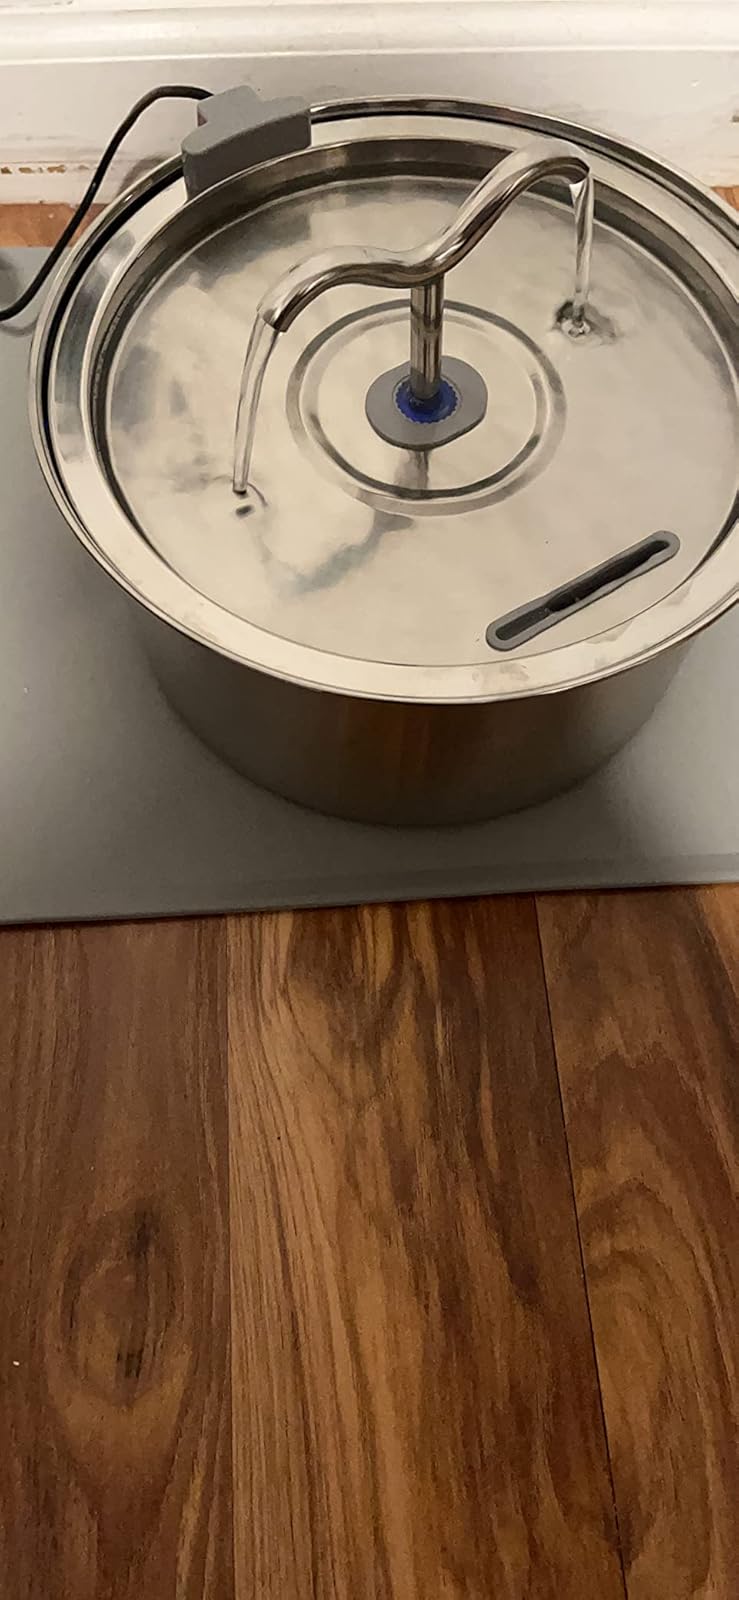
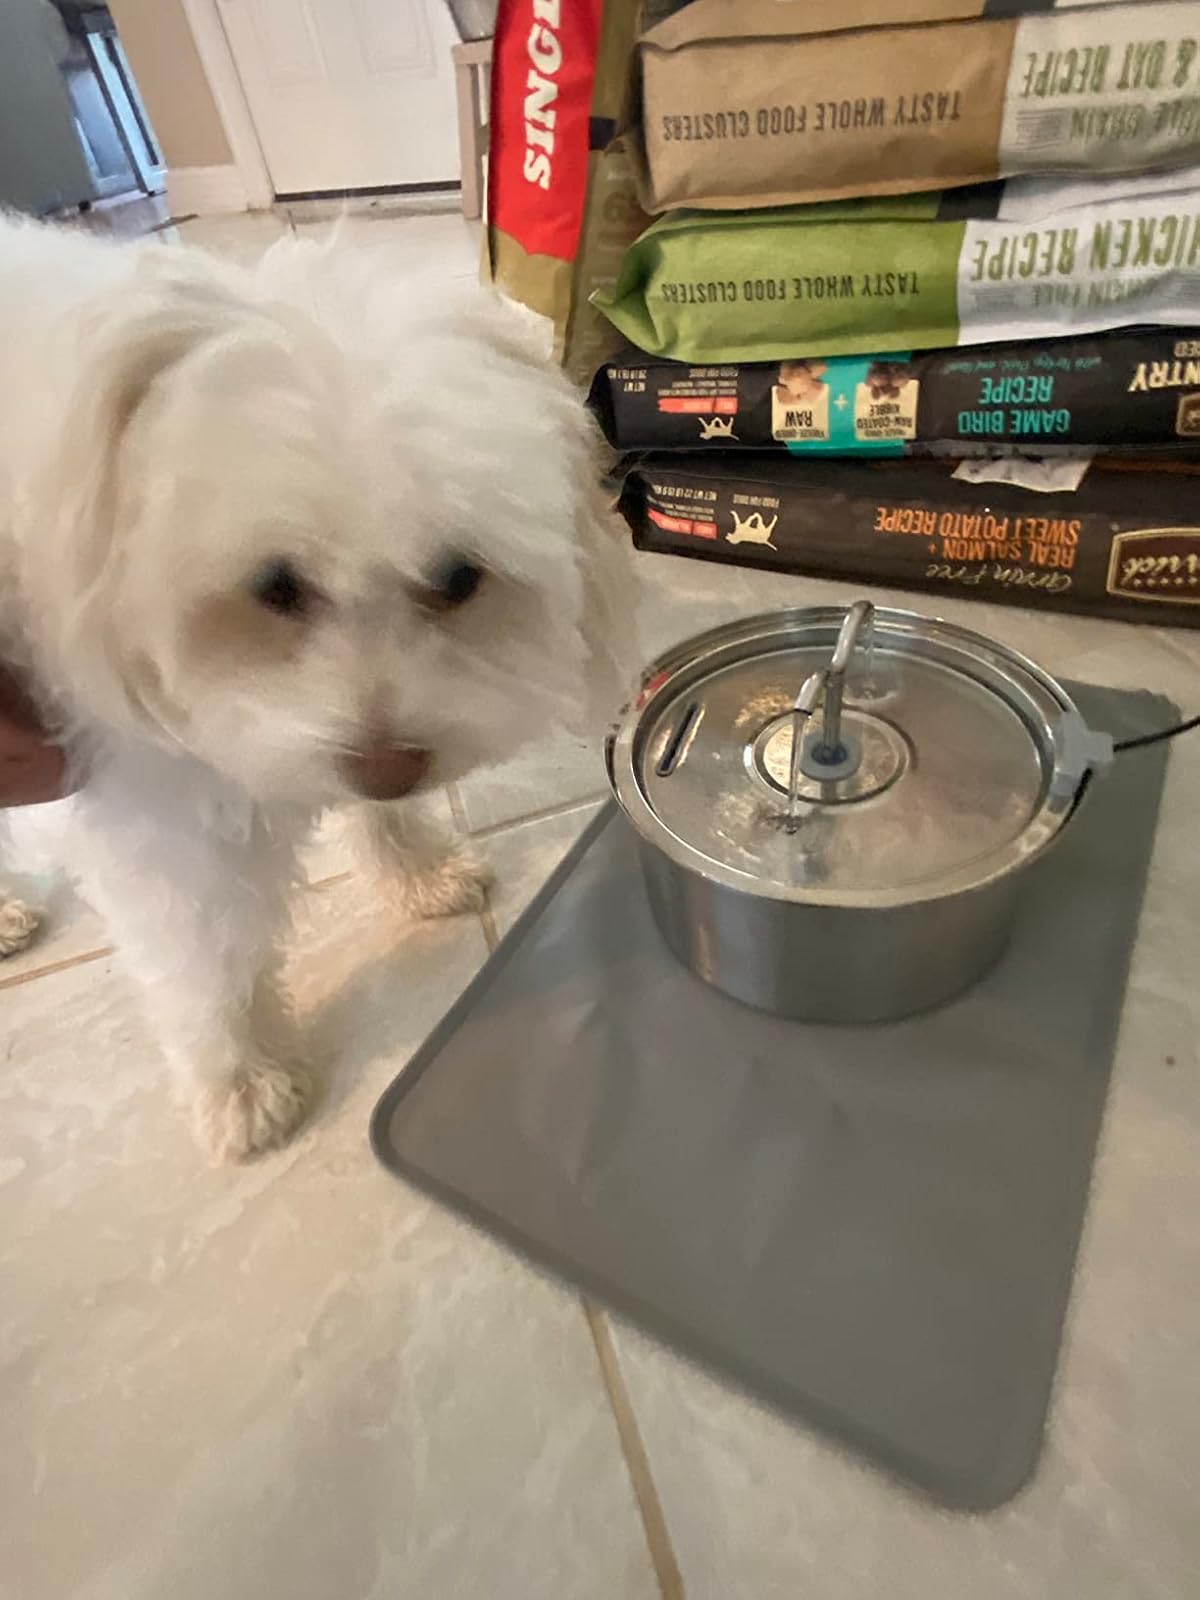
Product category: items_bowl
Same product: yes